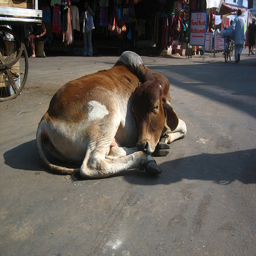
A cow is lying down in the middle of the street
A car that is curled up into a ball on the street.
A cow is sleeping in the middle of the road.
A cow that is laying down on the street.
A cow laying in the middle of a street.